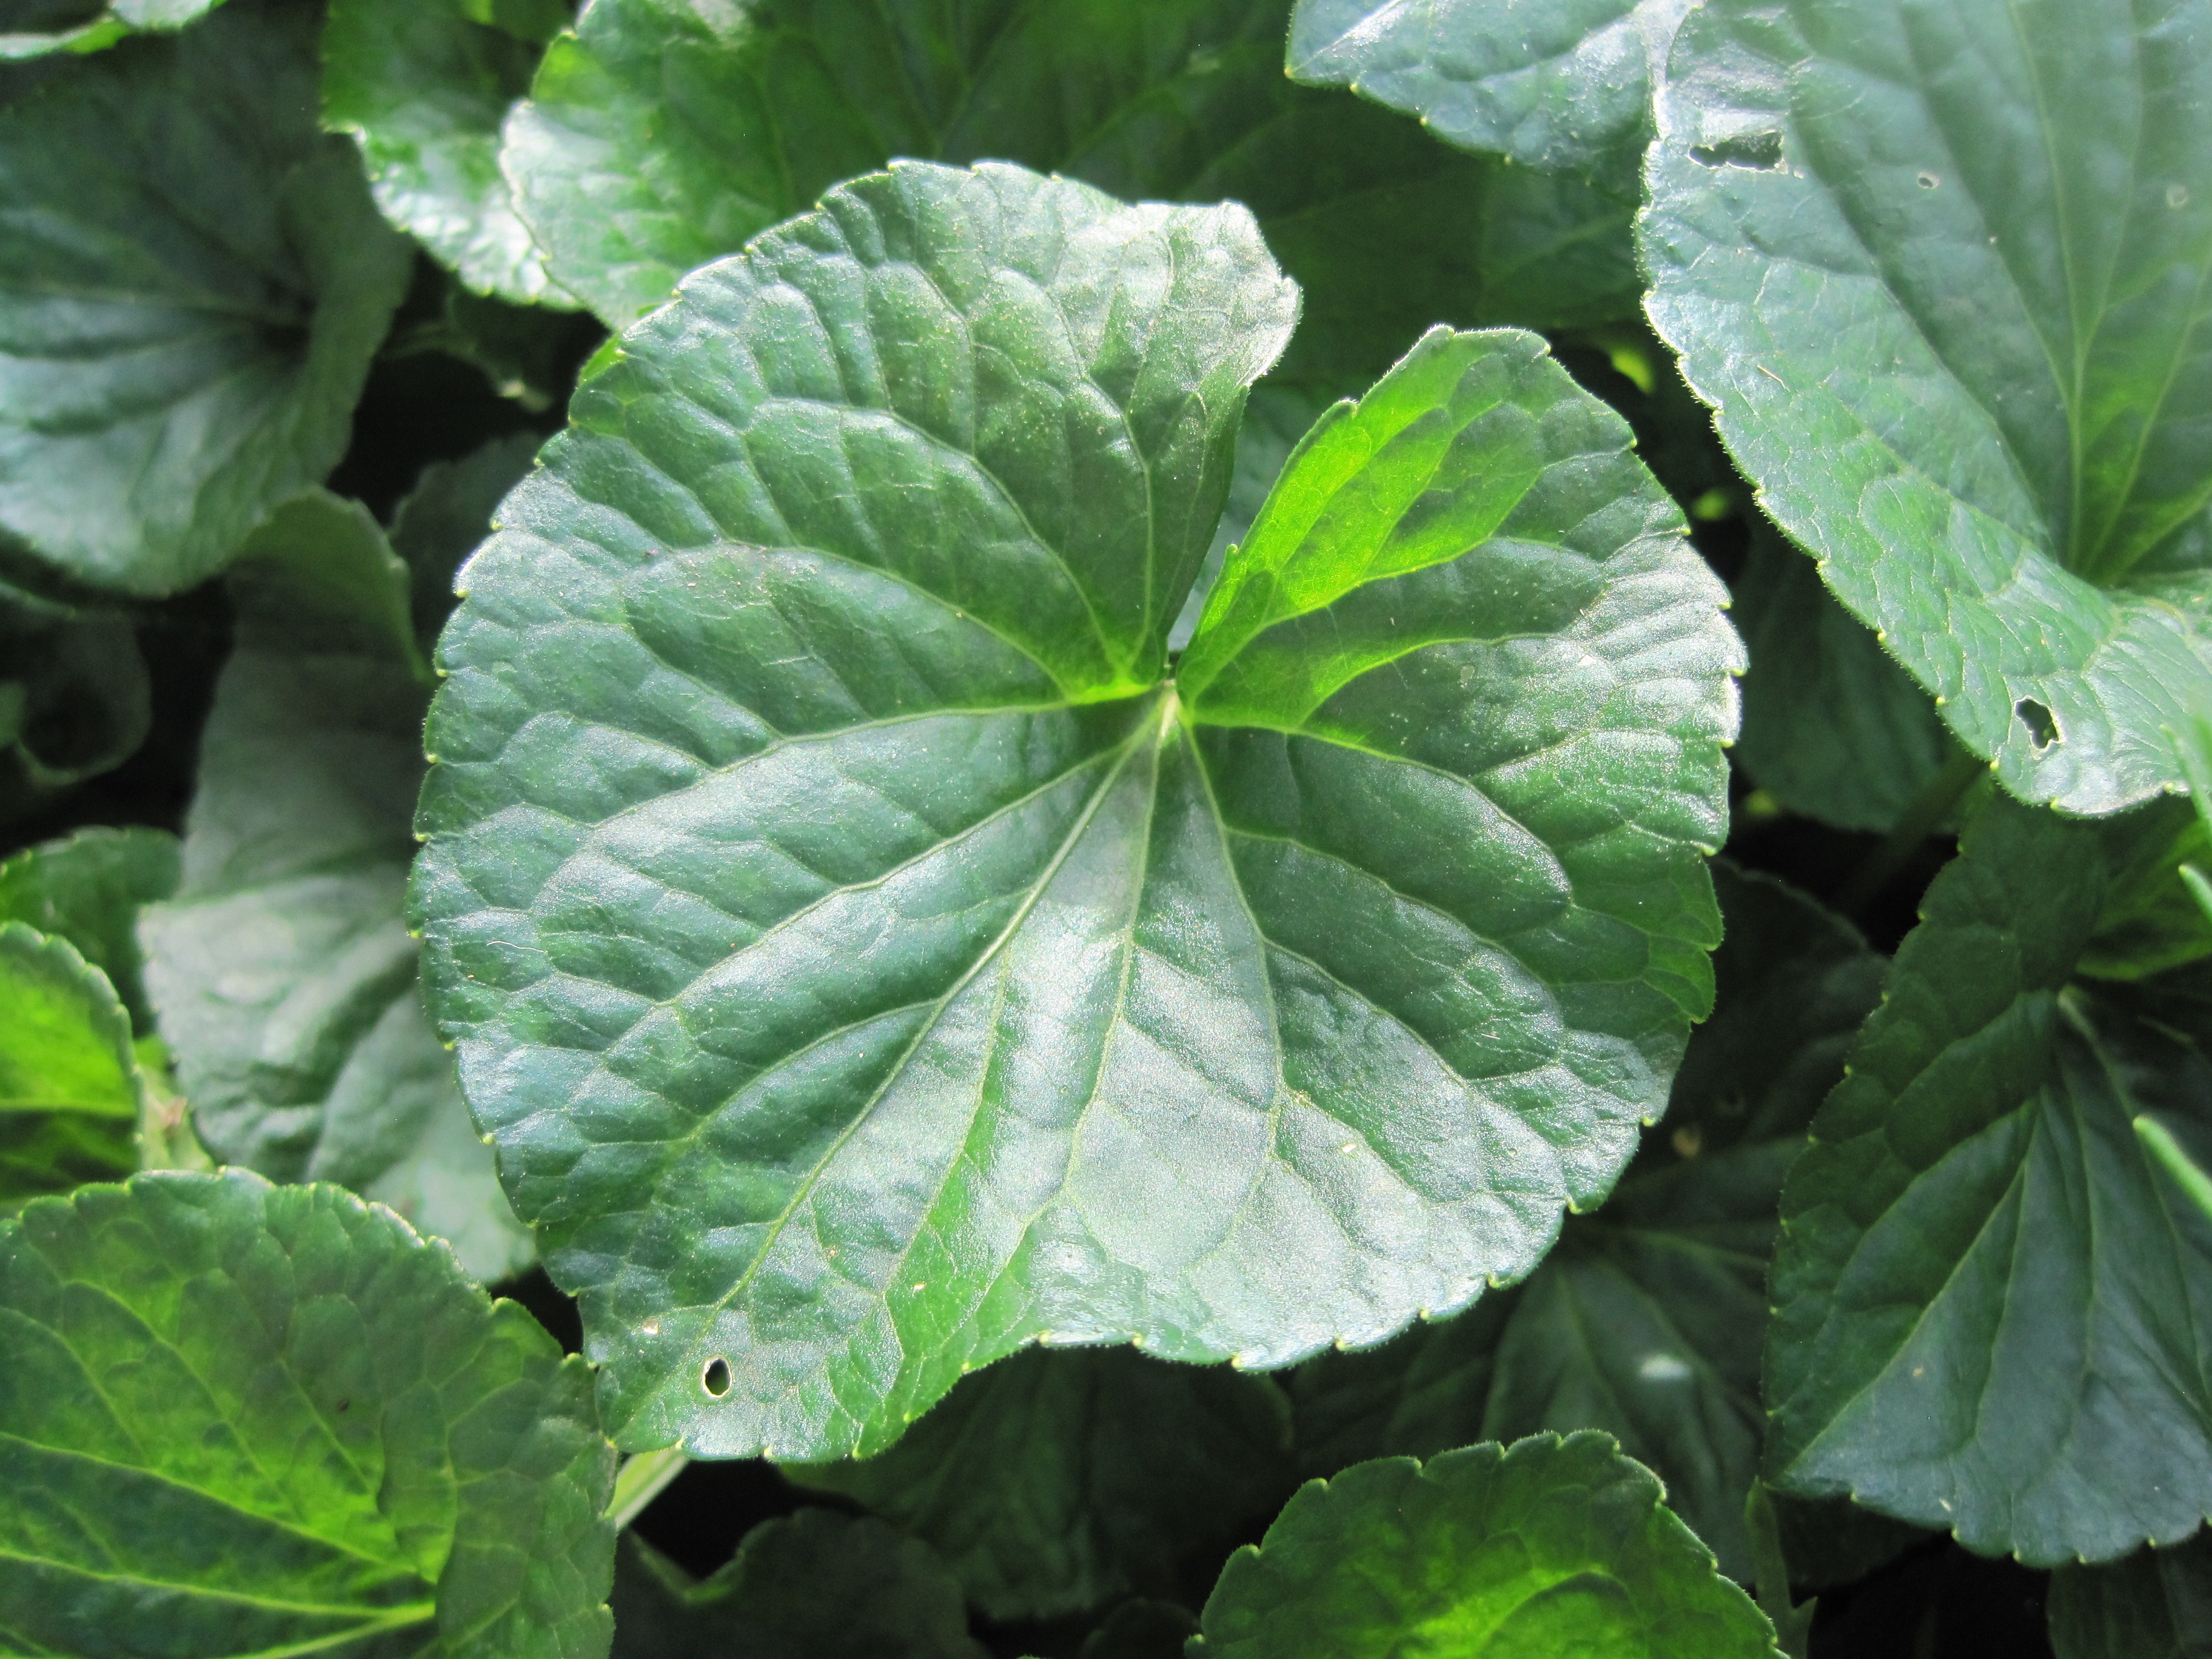
plant, leaf, flower, green, herb, produce, vegetable, violets, flowering plant, annual plant, land plant, centella, veined, podophyllum peltatum, ground covering, violet leaf